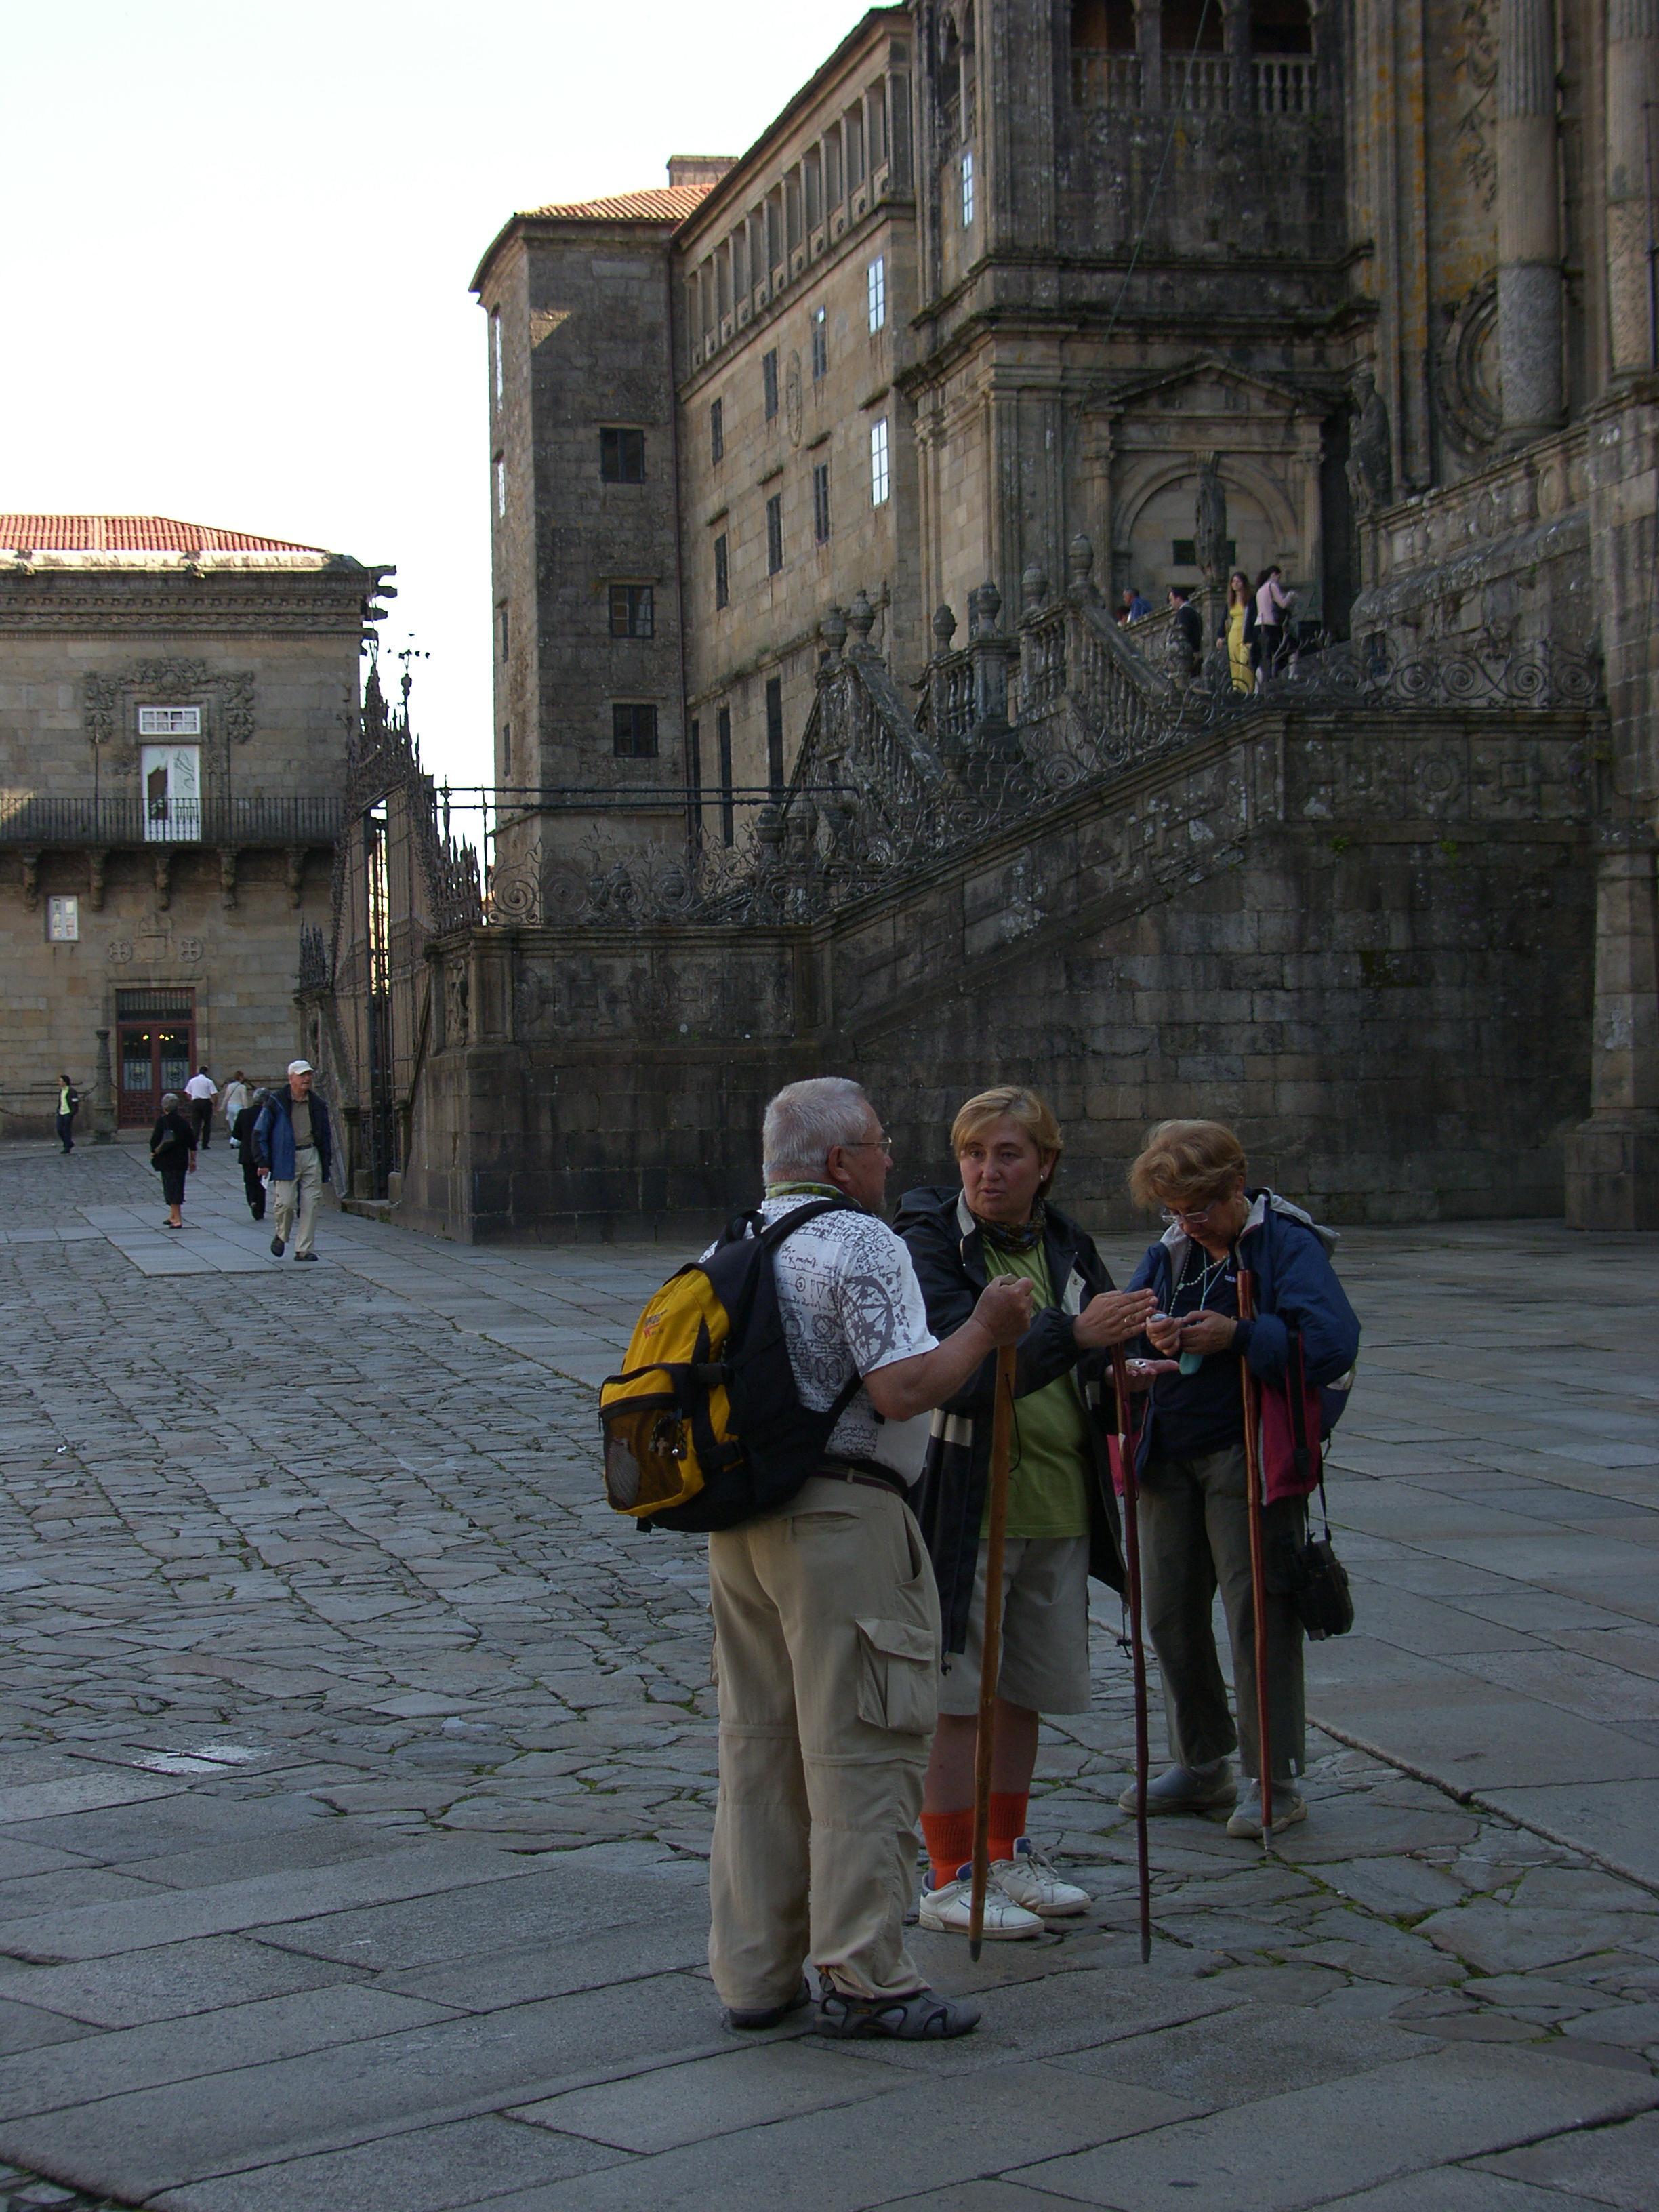
landscape, walking, winter, street, travel, tourism, waterway, la, temple, ggl1, coru agaliciaspainscenary, tours